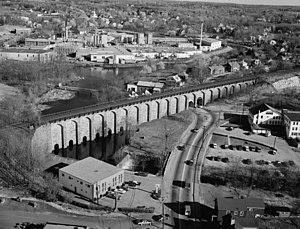
Ce qui suit est la liste des Historic Civil Engineering Landmarks, c'est-à-dire la liste des monuments historiques de génie civil, établie aux États-Unis par l' American Society of Civil Engineers depuis qu'elle a commencé le programme en 1964. Cette désignation est accordée à des projets, des structures et des sites situés aux États-Unis et dans le reste du monde. À compter de 2013, il y a plus de 260 éléments dans cette liste.